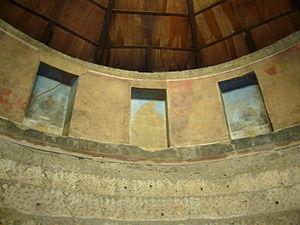
Les jardins de Mécène sont aménagés par Mécène, ami et conseiller politique d'Auguste. Ce sont les premiers jardins de style hellénistique de Rome. Ils se situent sur l'Esquilin, sur l'agger du mur servien et la nécropole attenante, près des jardins de Lamia.
L'« auditorium de Mécène », qui en réalité est plus un nymphée qu'un auditorium, est un monument de l'ancienne Rome, situé sur le Largo Leopardi, le long de la Via Merulana, dans le quartier de l'Esquilin à Rome. Le site, géré par la Sovrintendenza Capitolina, peut être visité sur rendez-vous.